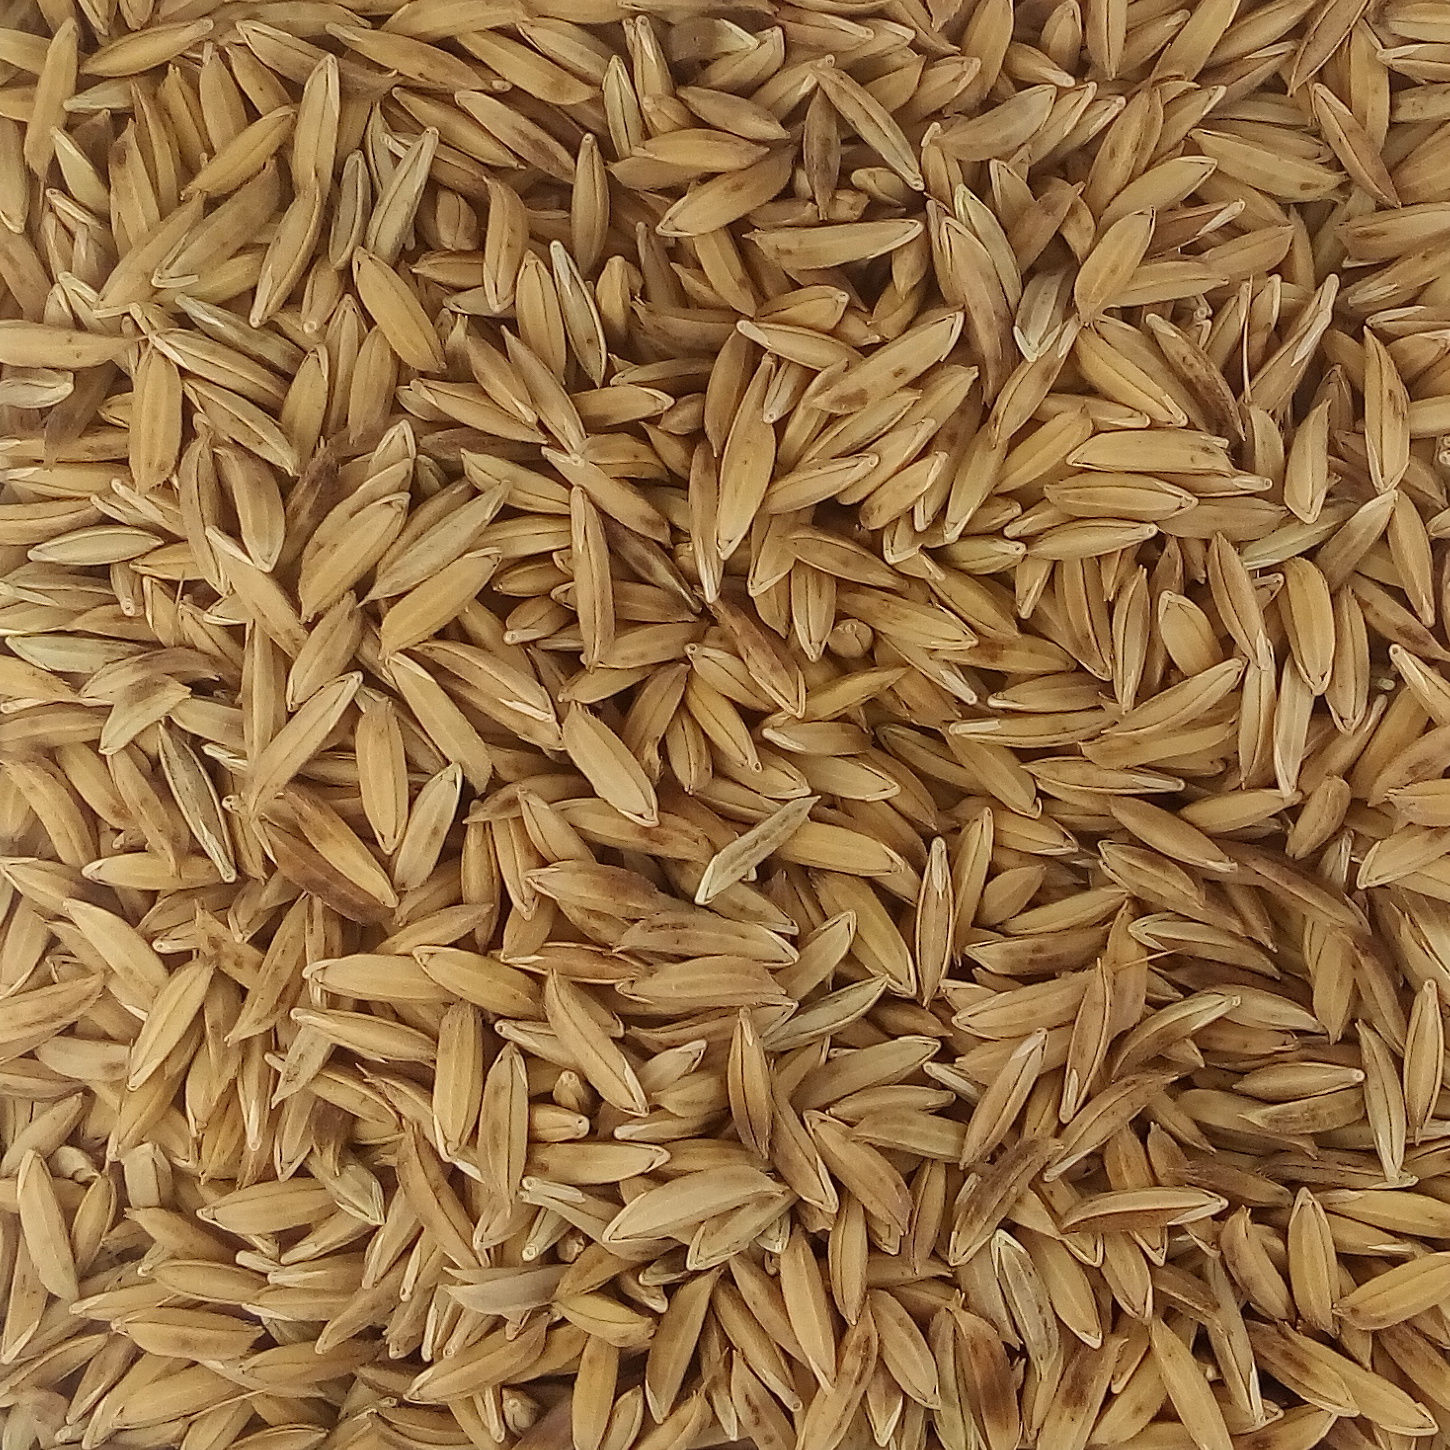
Rice seed variety: BAS_370